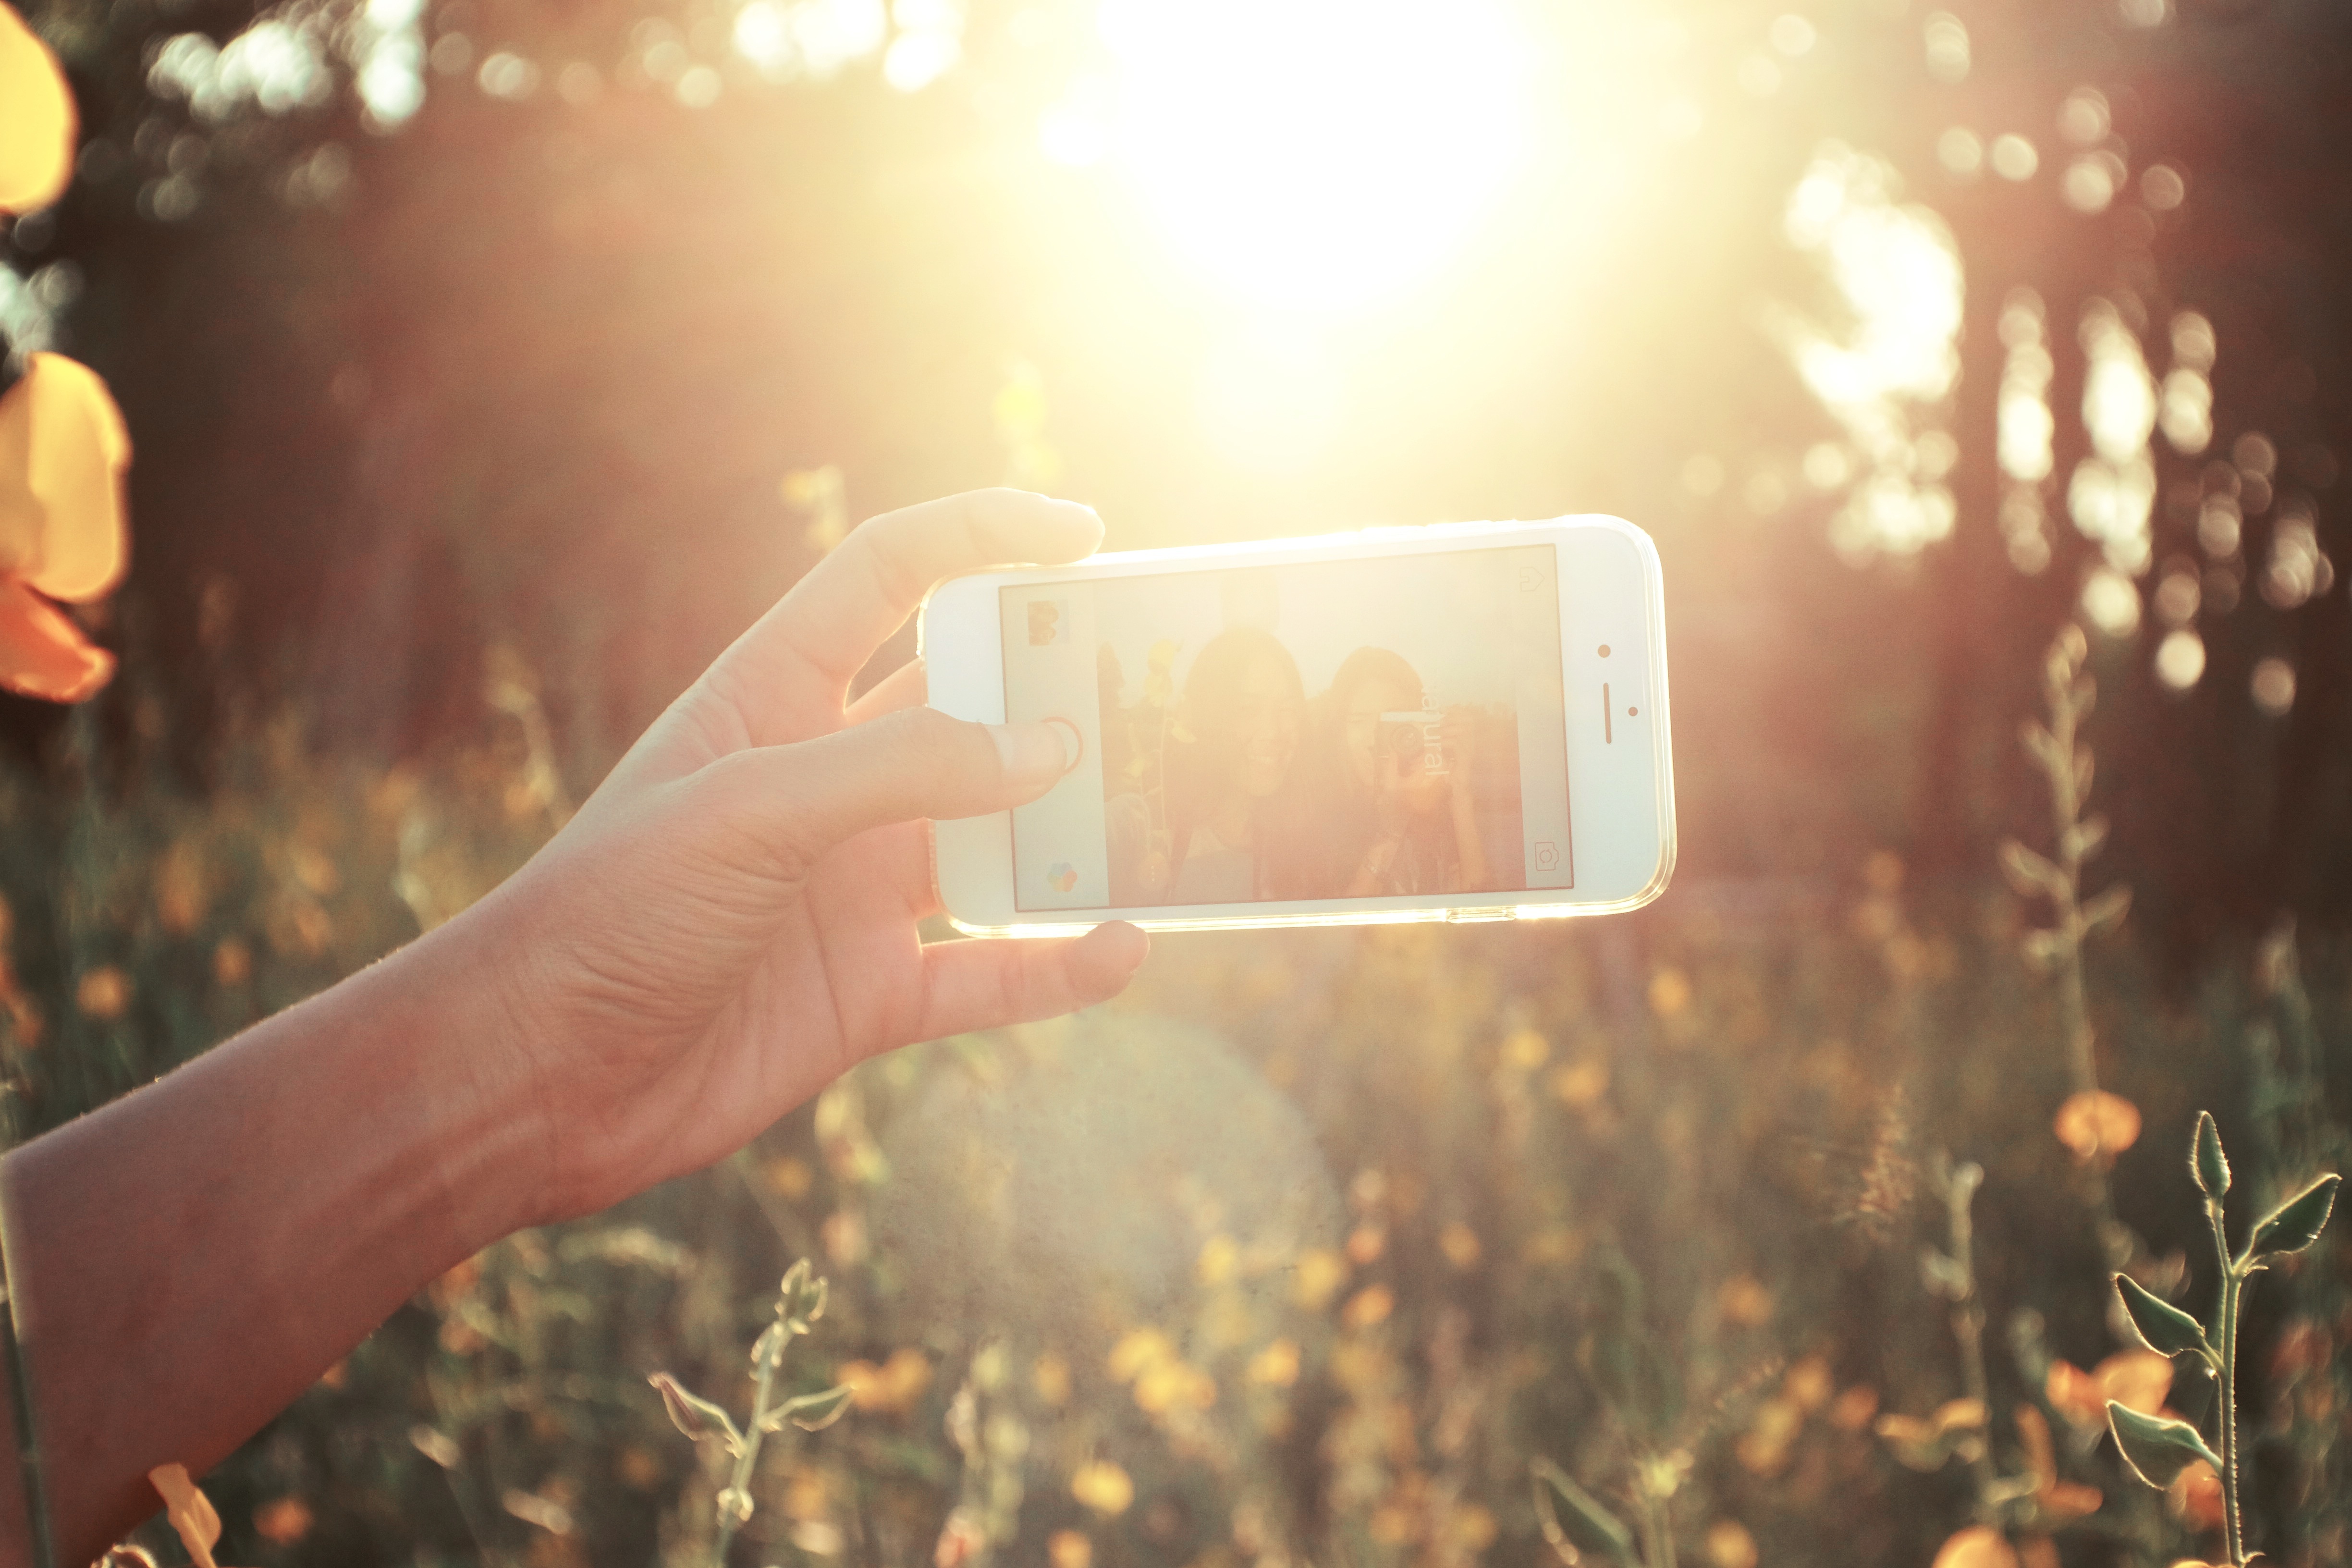
light, people, photography, sunlight, morning, leaf, flower, summer, love, phone, color, autumn, season, smiling, cell phone, outdoors, sunny, friends, picture, photograph, emotion, selfies